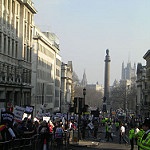
Scene: Outdoor